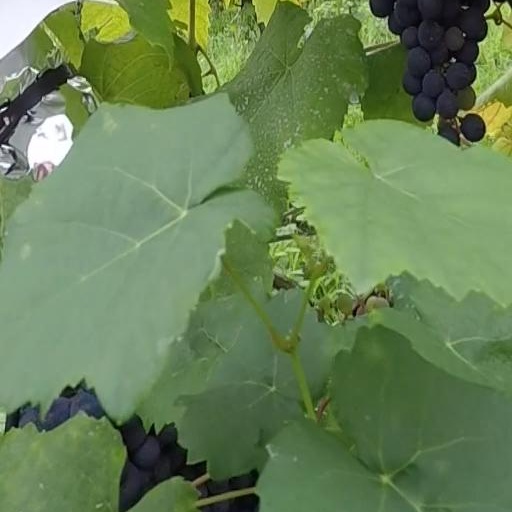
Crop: grape